Ciudad Perdida

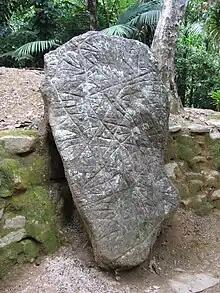
Boulder with carved markings, believed to be a map of Ciudad Perdida and paths connecting it to the larger area

Built around , Ciudad Perdida was most likely the region's political and manufacturing center on the Buritaca River and may have housed 2,000–8,000 people. The site was originally inhabited by the Tairona people. According to the Kogi people, who are some of the last preserved indigenous descendants of the Tairona, the Tairona lived for thousands of years, up until the age of the Spanish conquistadors.